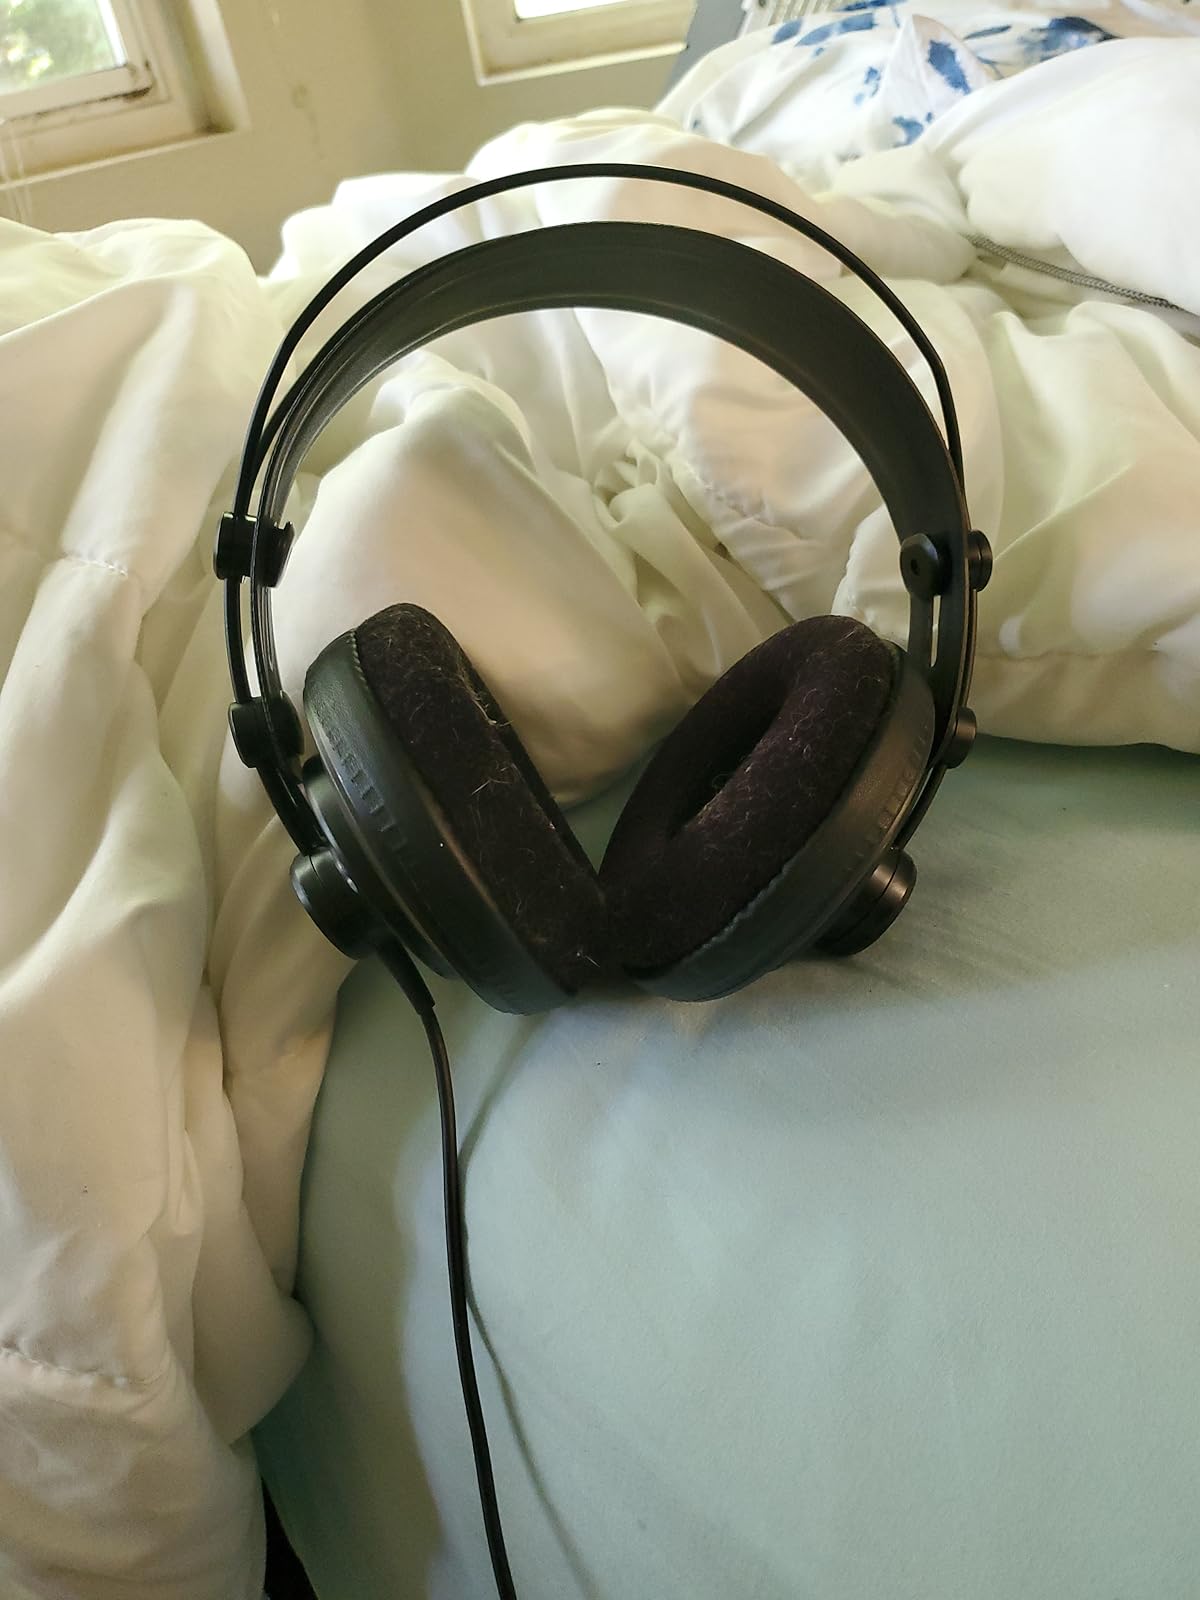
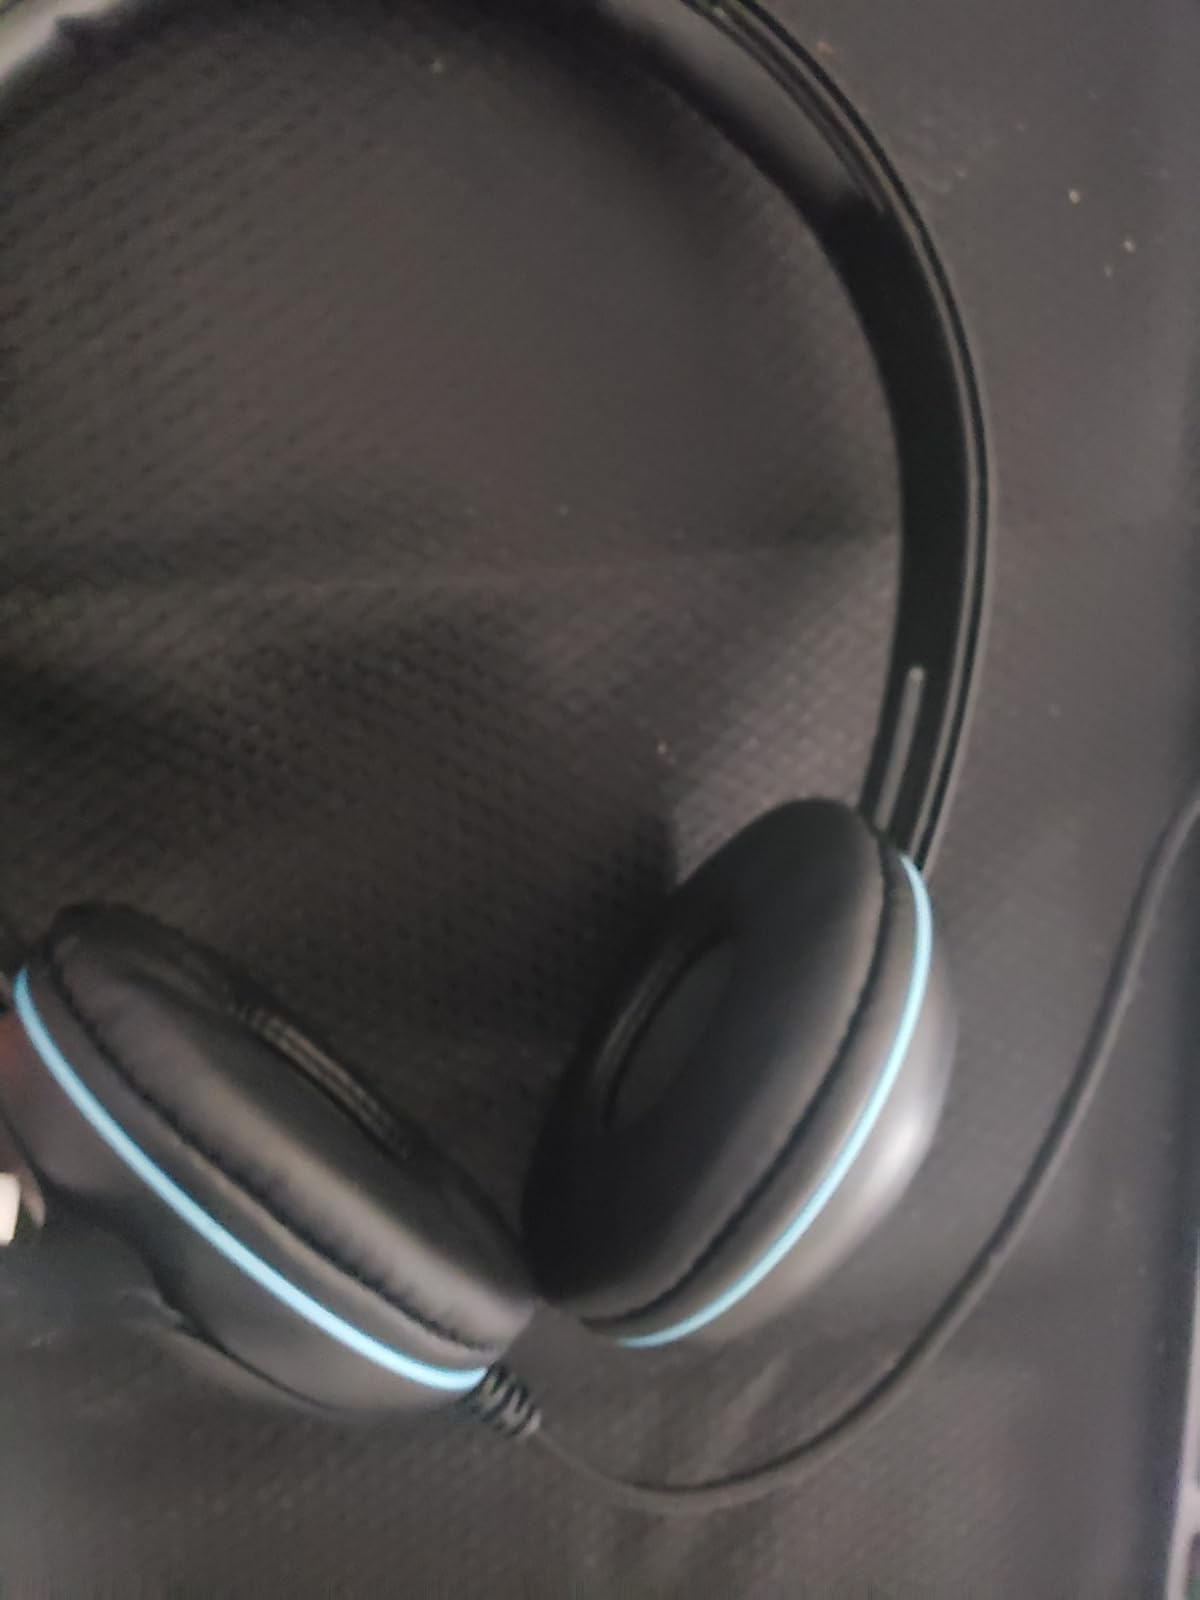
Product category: headphones
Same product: no